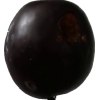
Label: plum